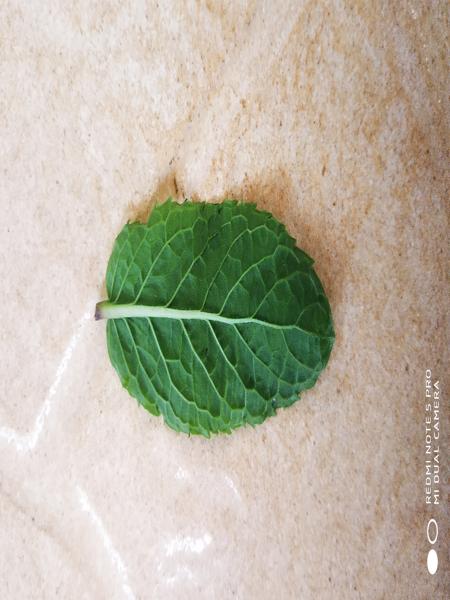
Plant: Mint